Kanem–Bornu Empire

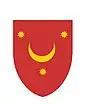
Arms of the Sayfawa dynasty, according to the Dulcert map (1339)

Islam reached modern-day Chad already in the time of the Umayyad Caliphate (661–750), when Arab raiders reached Fezzan and the Tibesti Mountains. The religion was probably introduced to Kanem from the north by either the Toubou people or trans-Saharan traders. Islam was probably an important influence within the empire from as early as the mid-8th or 9th century. Portions of the population may have early on converted to Ibadi Islam, as happened in Gao to the northwest. The early rulers of Kanem approached Islam carefully since they perceived the religion to contain some dangerous ideas, such as the equality of all believers before God. In traditional local religions, the ruler was often accorded superhuman powers.